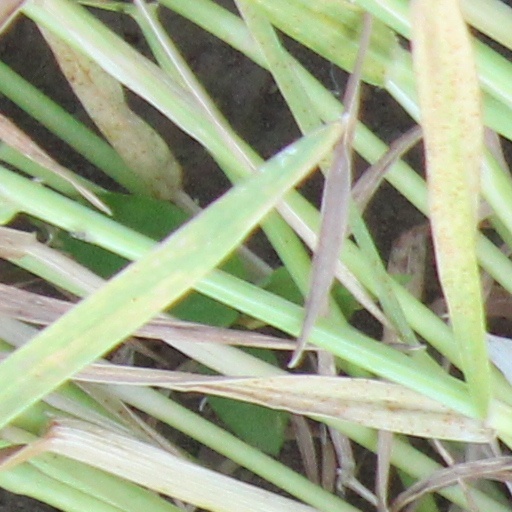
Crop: wheat